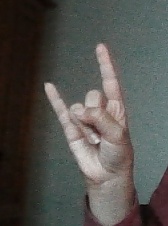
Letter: la